133d Operations Group

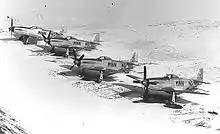
109th Fighter Squadron F-51 Mustangs parked in the snow

The 367th Fighter Group was redesignated the 133rd Fighter Group and was allotted to the National Guard on 24 May 1946. The group was organized at Holman Field, Saint Paul, Minnesota and was extended federal recognition on 28 August 1947. It was assigned the 109th Fighter Squadron and 179th Fighter Squadron at Holman Field and the 178th Fighter Squadron of the North Dakota Air National Guard. All three squadrons had been federally recognized earlier and had begun training with the North American F-51D Mustang. The 179th soon moved to Duluth Municipal Airport.